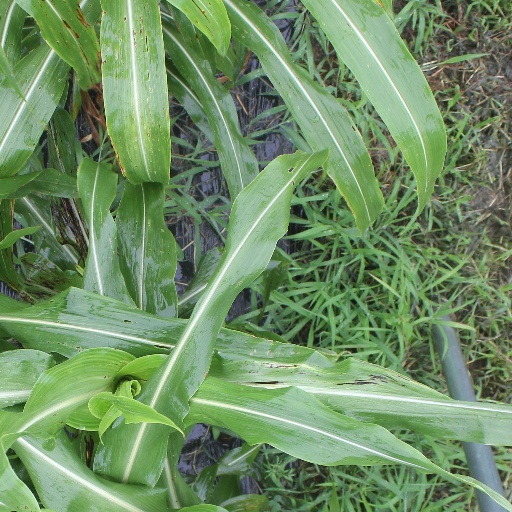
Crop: sorghum